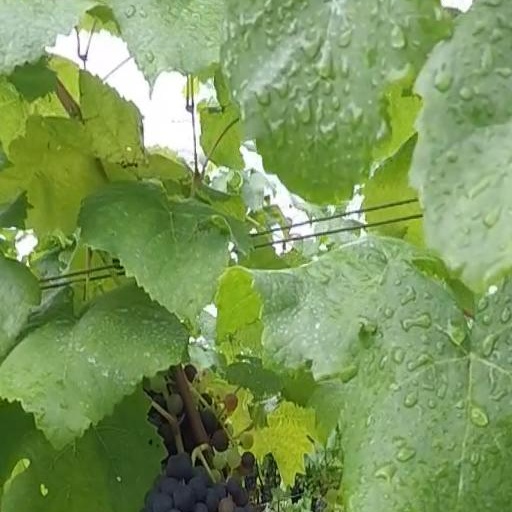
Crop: grape